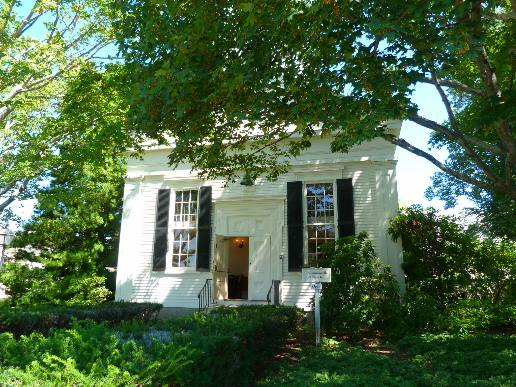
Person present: No